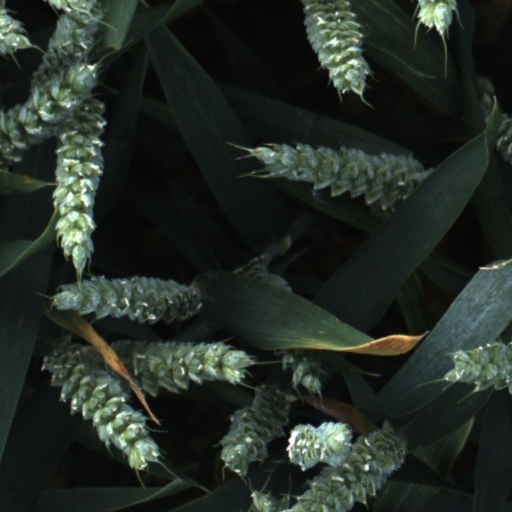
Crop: wheat